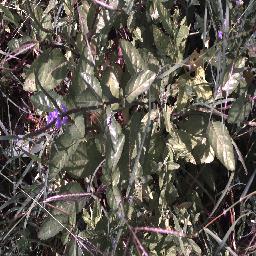
Label: snake_weed